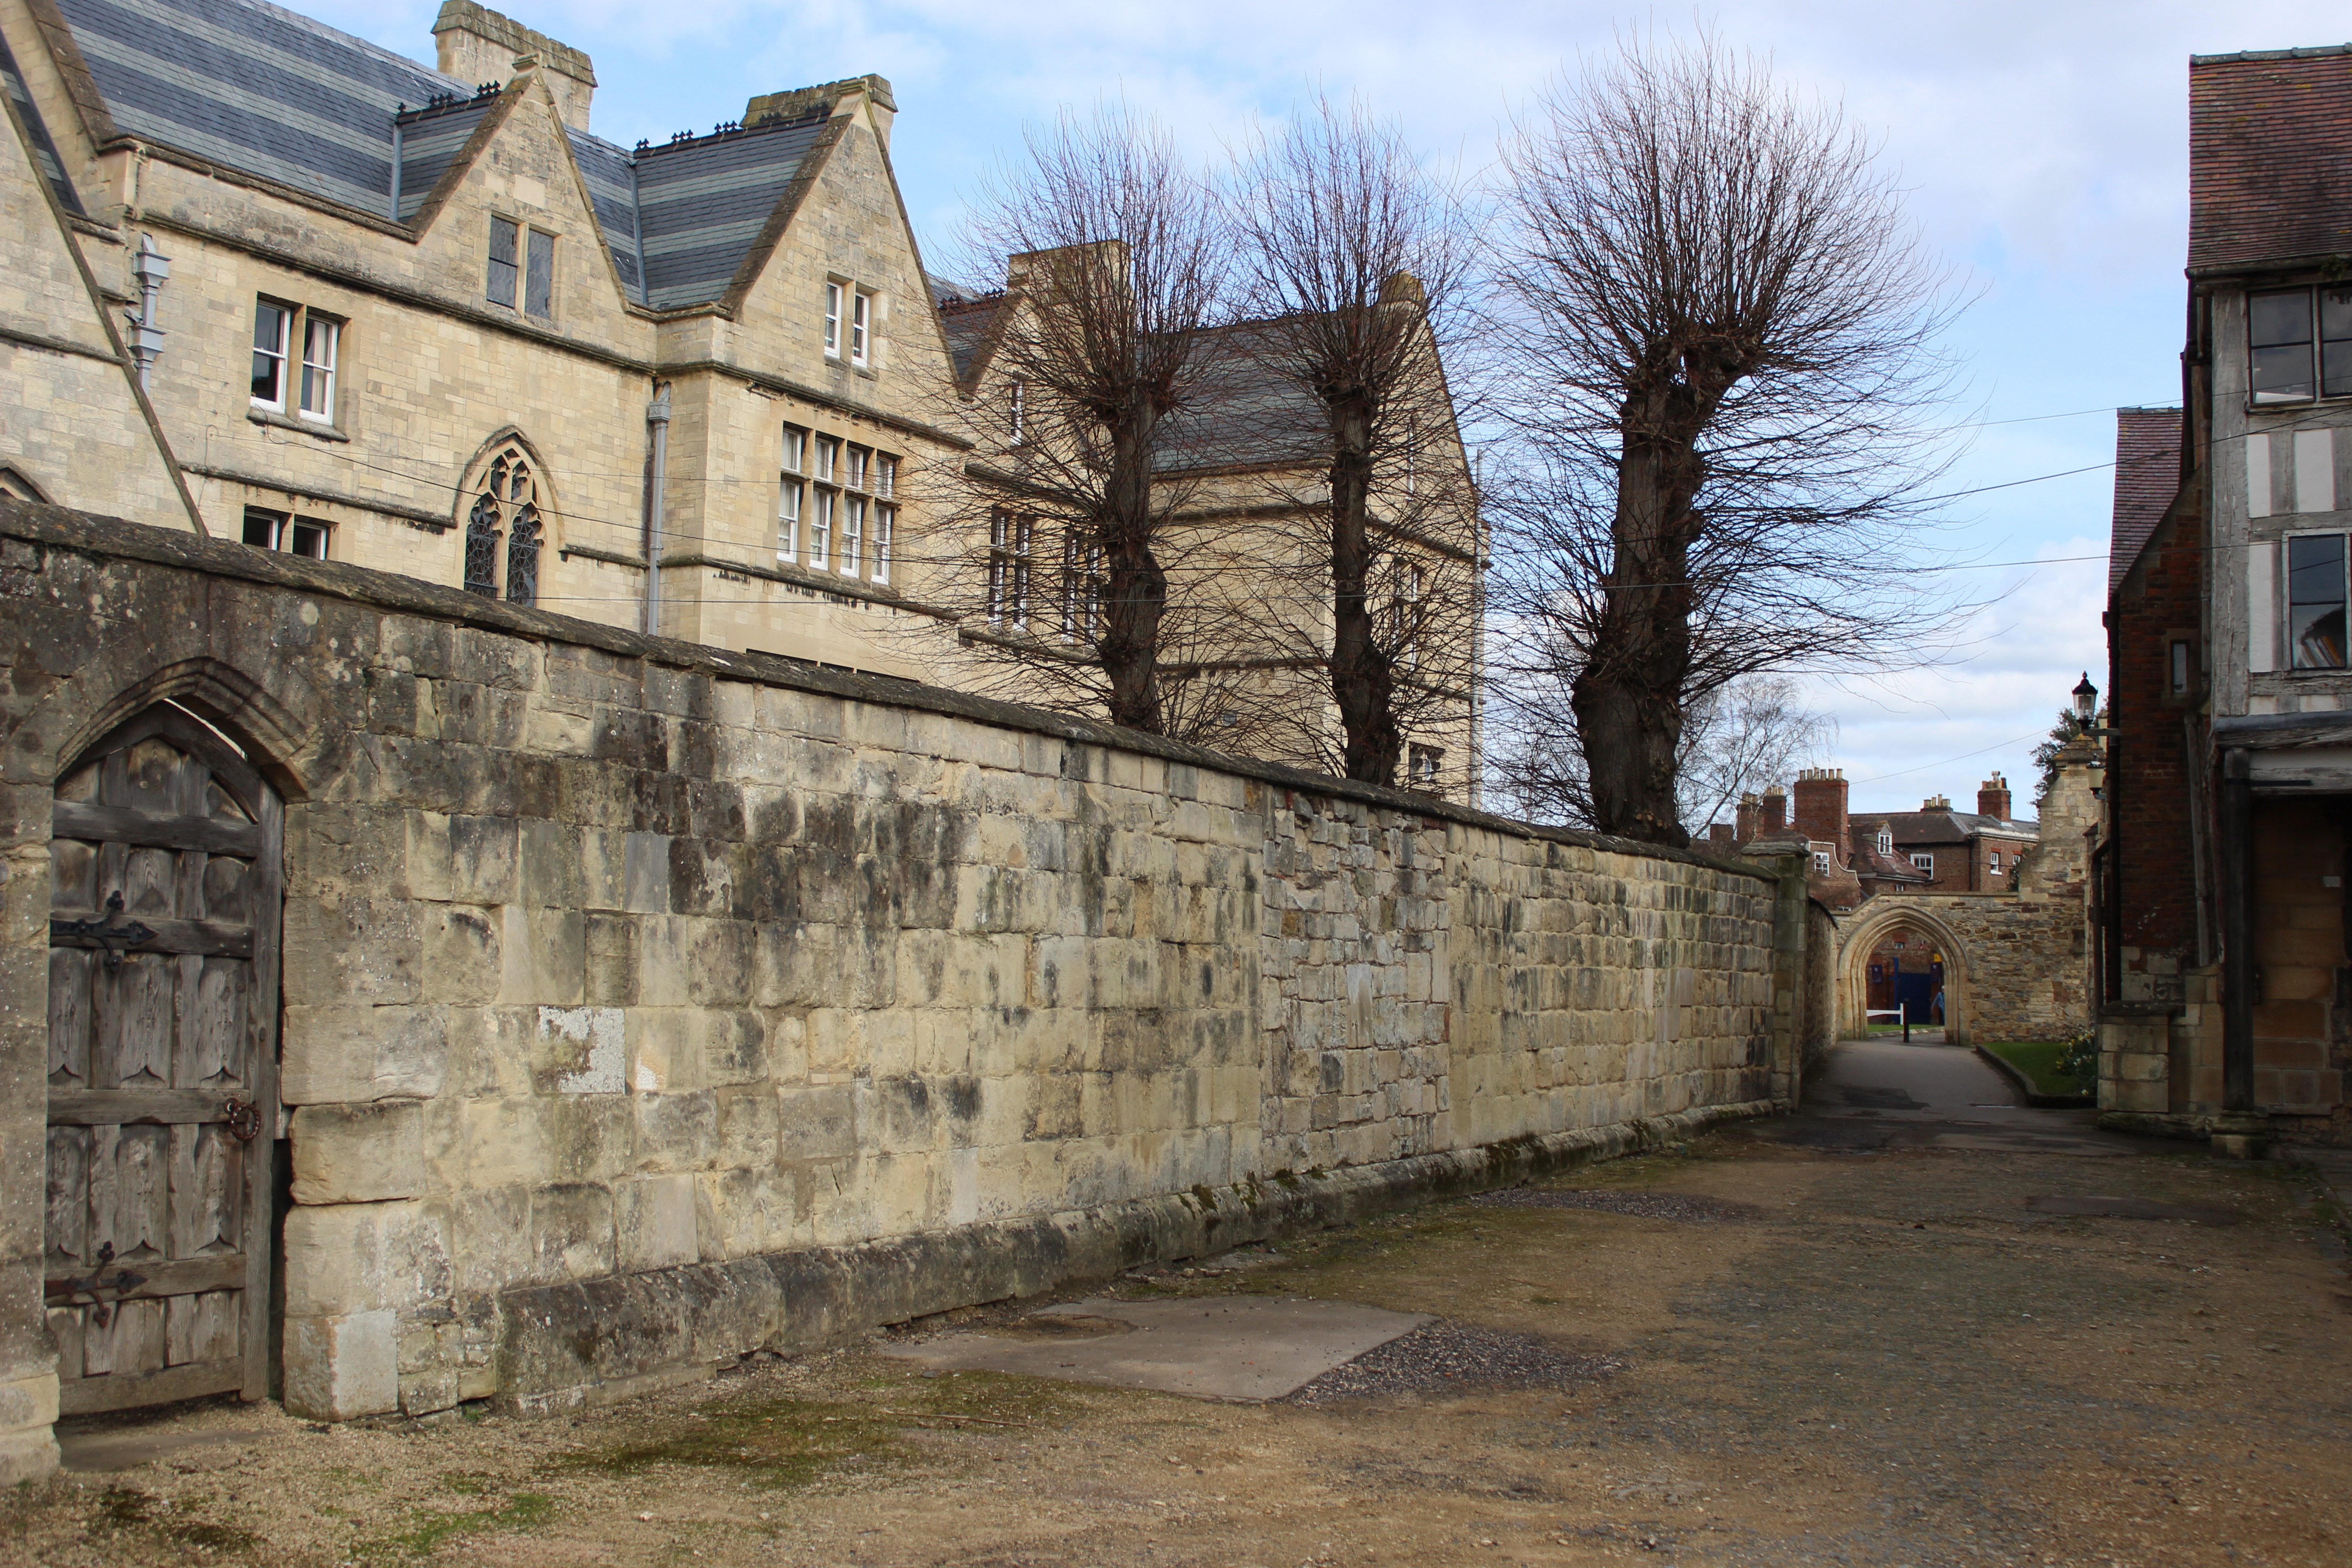
town, building, wall, ruins, architecture, ancient history, estate, chateau, monastery, fortification, middle ages, village, place of worship, facade, history, waterway, abbey, castle